Answer in natural language. Considering the relative positions, where is black modern dresser with metallic handles (highlighted by a red box) with respect to white color dining table (highlighted by a blue box)? Choose between the following options: left or right
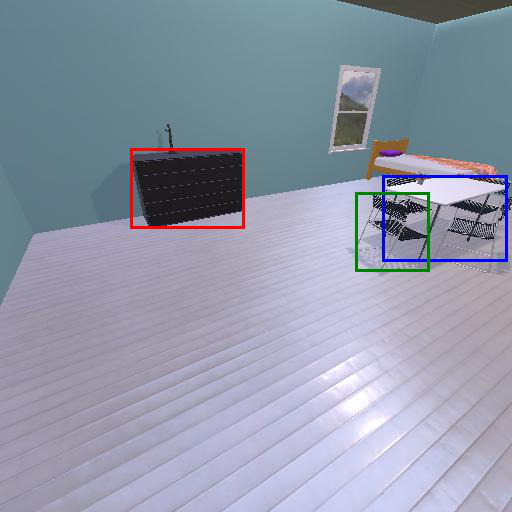
<answer>left</answer>